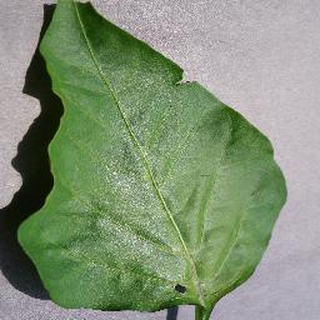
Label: healthy_bell_pepper